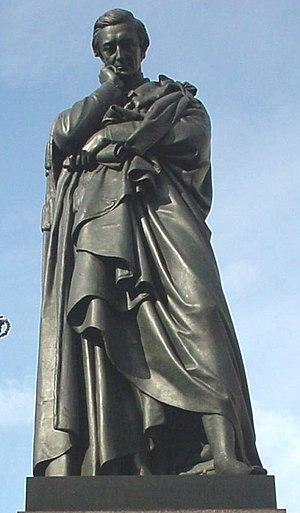
Sidney Herbert, 1ᵉʳ baron Herbert de Lea, PC est un homme d'État britannique et un allié proche et confident de Florence Nightingale.